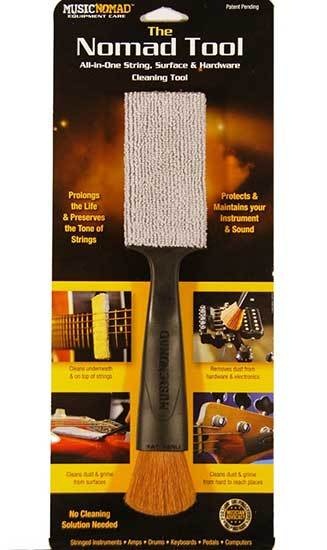
Music Nomad All In One String Surface & Hardware Cleaning Tool
Music Nomad All In One String, Surface & Hardware Cleaning Tool the nomad tool! Our patent pending, innovative design both extends the life and preserves the tone of strings & cleans the body & hardware without any cleaning solutions. The premium quality washable microfiber pad cleans on top AND underneath guitar strings in seconds. The 100% lint free microfiber pad protects frets and fretboard from getting damaged while at the same time cleaning them. Also, the microfiber pad quickly cleans dust, grime and fingerprints on the instrument's body and hard to reach areas. Turn it around to use the super soft, natural brush fibers as a cleaner for dust buildup and care on the body, bridge, pickups, saddles, tuners, headstock and more. Cleaning off dust & grime is a must do before you apply any polish to avoid scratching the finish. The All in 1 Nomad Tool can be used on all electric and acoustic stringed instruments, drums, mixers, computers, pedals and more. (MN205)
Brand: Music Nomad
Category: Arts & Entertainment > Hobbies & Creative Arts > Musical Instrument & Orchestra Accessories > String Instrument Accessories > String Instrument Care & Cleaning